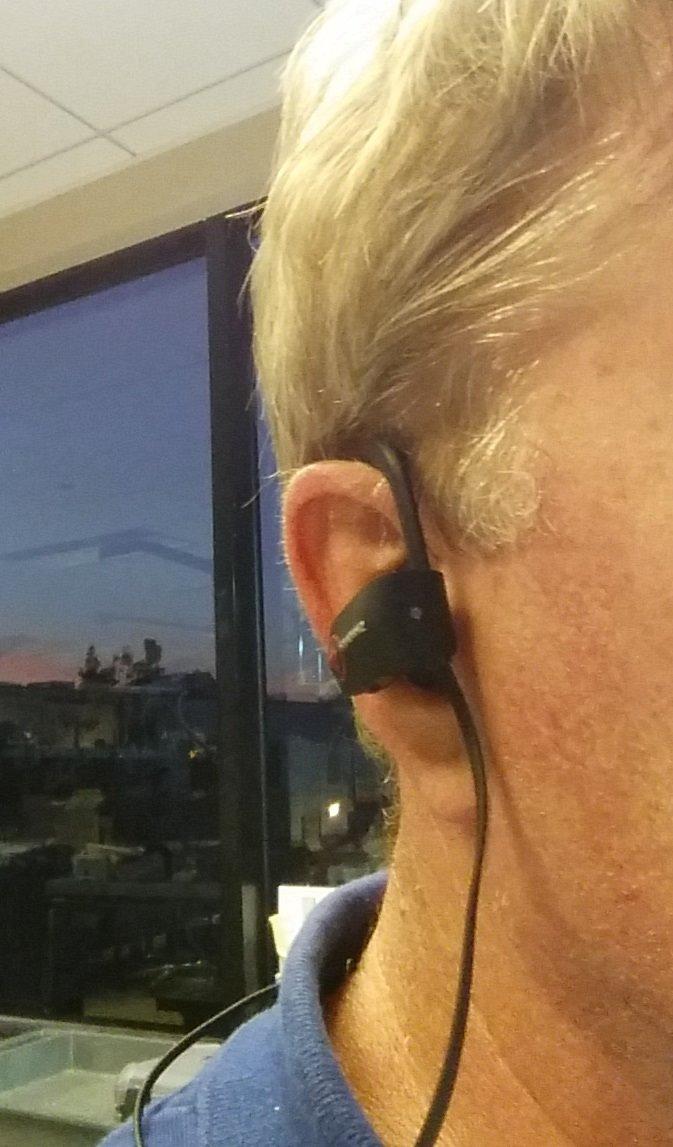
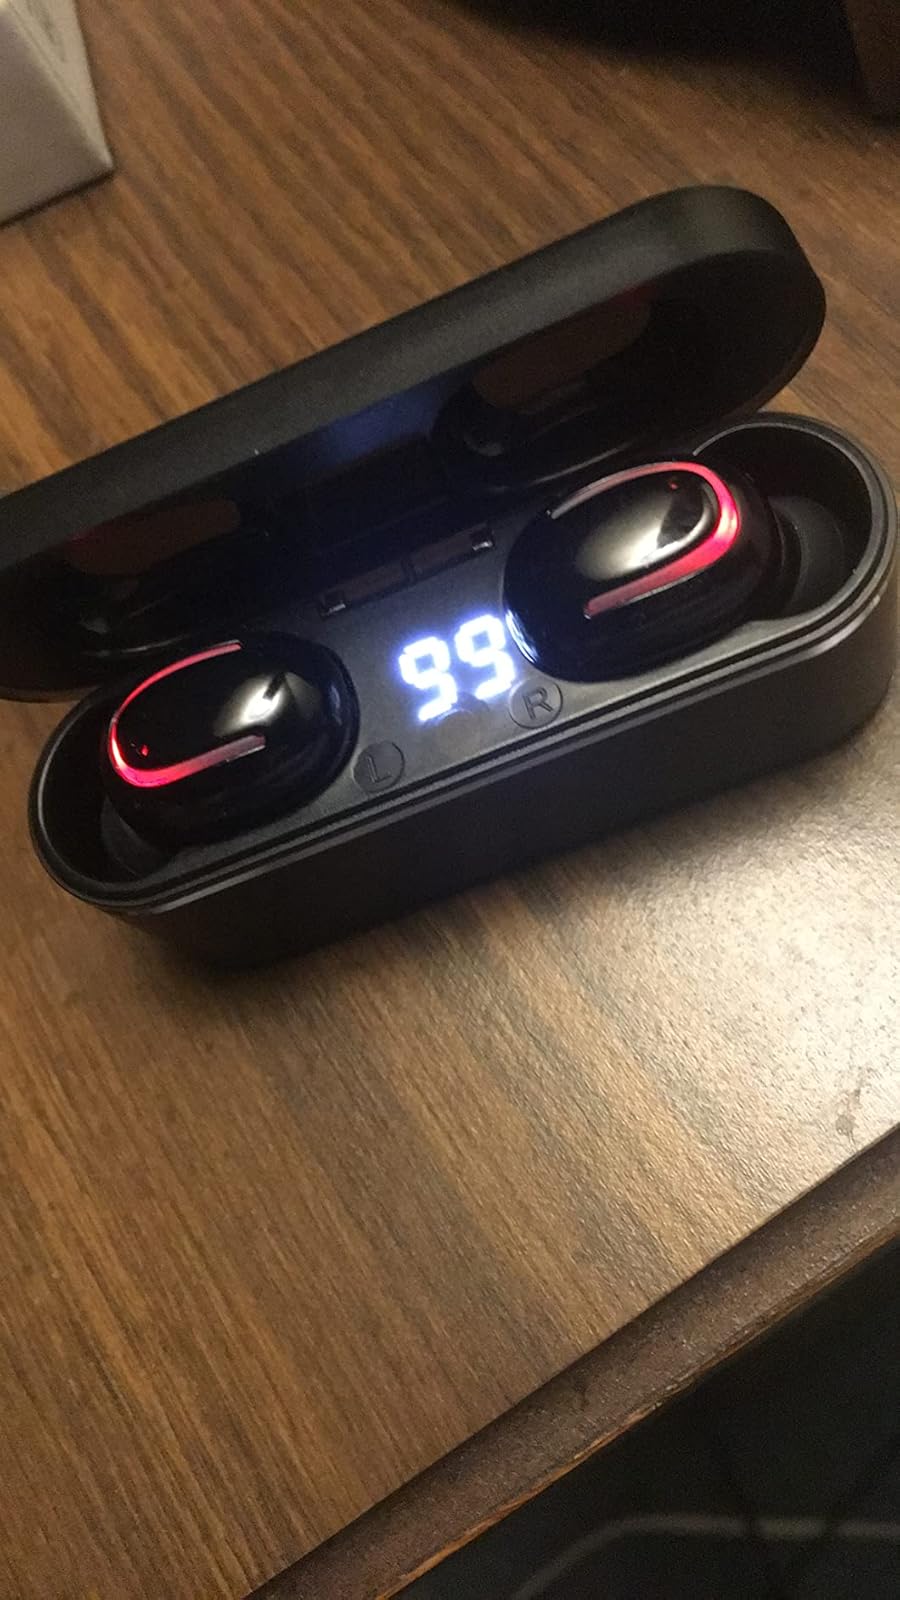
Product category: earbuds
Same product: no